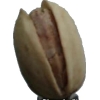
Label: pistachio